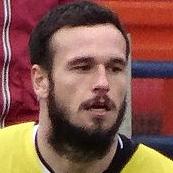
Age: 24